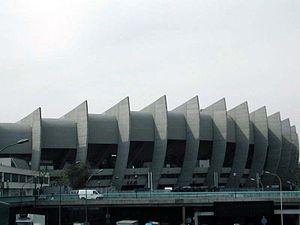
Le Parc des Princes est un stade situé au sud-ouest de la ville de Paris, dans le 16ᵉ arrondissement depuis 1897 et sur le périphérique parisien dans sa configuration actuelle, depuis 1971 près de la commune de Boulogne-Billancourt. Constituant le plus important stade français de 1972 à 1998, il est actuellement le cinquième plus grand stade français, mais toujours l'un des plus anciens et des plus connus de la région parisienne.
Le championnat de France amateur de football, parfois orthographié championnat de France amateurs et appelé Challenge Jules‒Rimet, est une compétition de football organisée en France par la Fédération française de football entre 1935 et 1971.